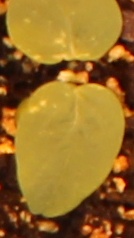
Label: Soybean